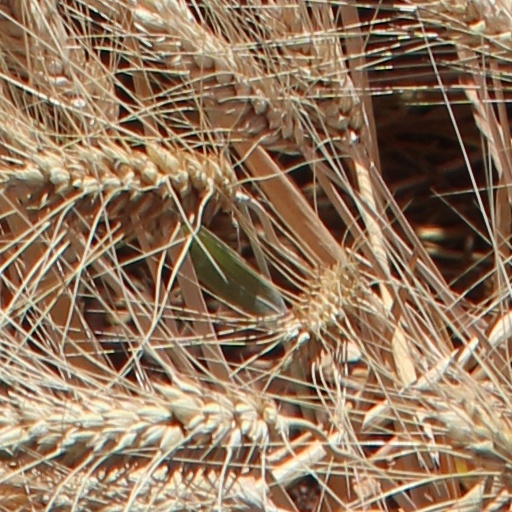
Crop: wheat